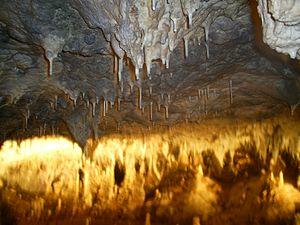
Les Rhodopes sont un massif montagneux des Balkans, situé dans le Sud-Ouest de la Bulgarie ne débordant qu'en Macédoine-Orientale-et-Thrace, dans le Nord-Est de la Grèce. Avec les massifs du Rila et du Pirin, il forme un même ensemble montagneux. Son plus haut sommet, le Goljam Perelik, est le septième sommet de Bulgarie par son altitude. Les Rhodopes sont le massif le plus étendu de Bulgarie et occupent environ un septième de la surface totale du pays, de 220 à 240 km d’ouest en est et 100 km environ du nord au sud. Sur une surface totale de 14 571 km², 83 % des Rhodopes se trouvent sur le territoire bulgare, le reste en territoire grec. Les importantes réserves d'eau et la douceur du climat favorisent une grande variété végétale et animale.